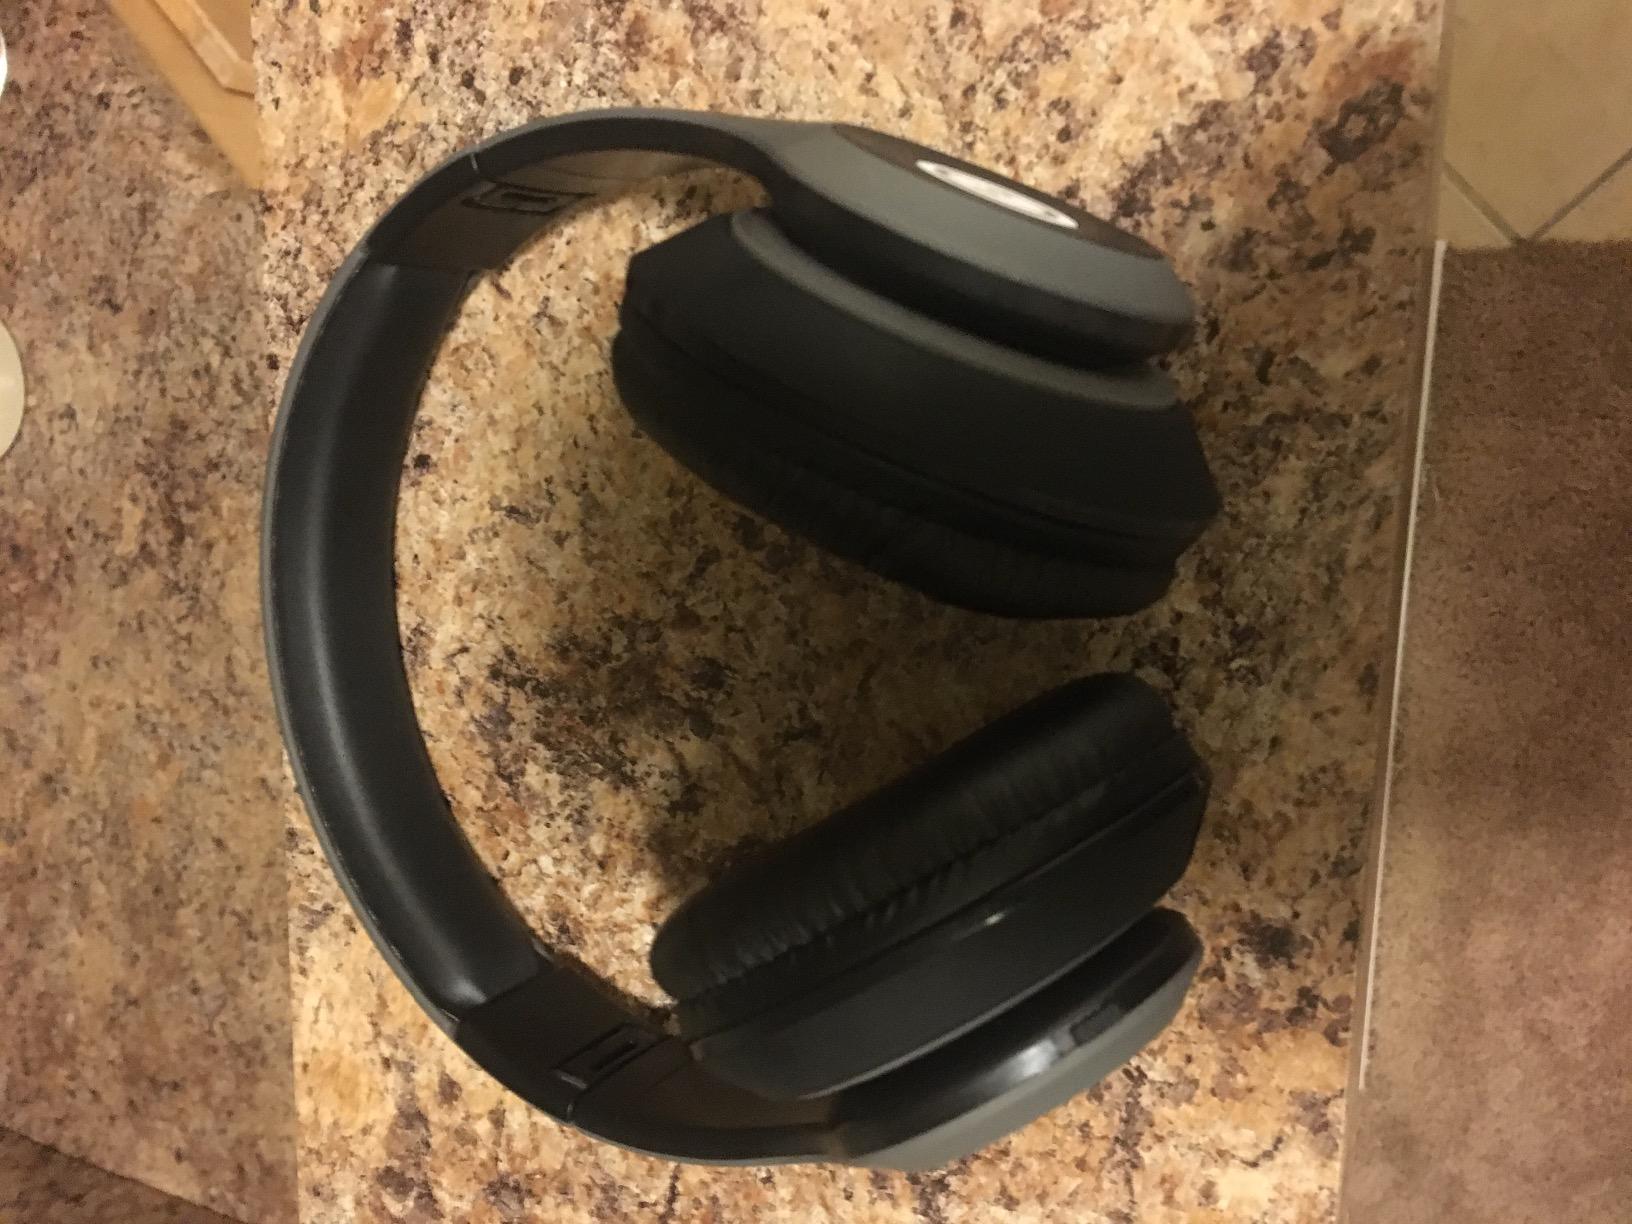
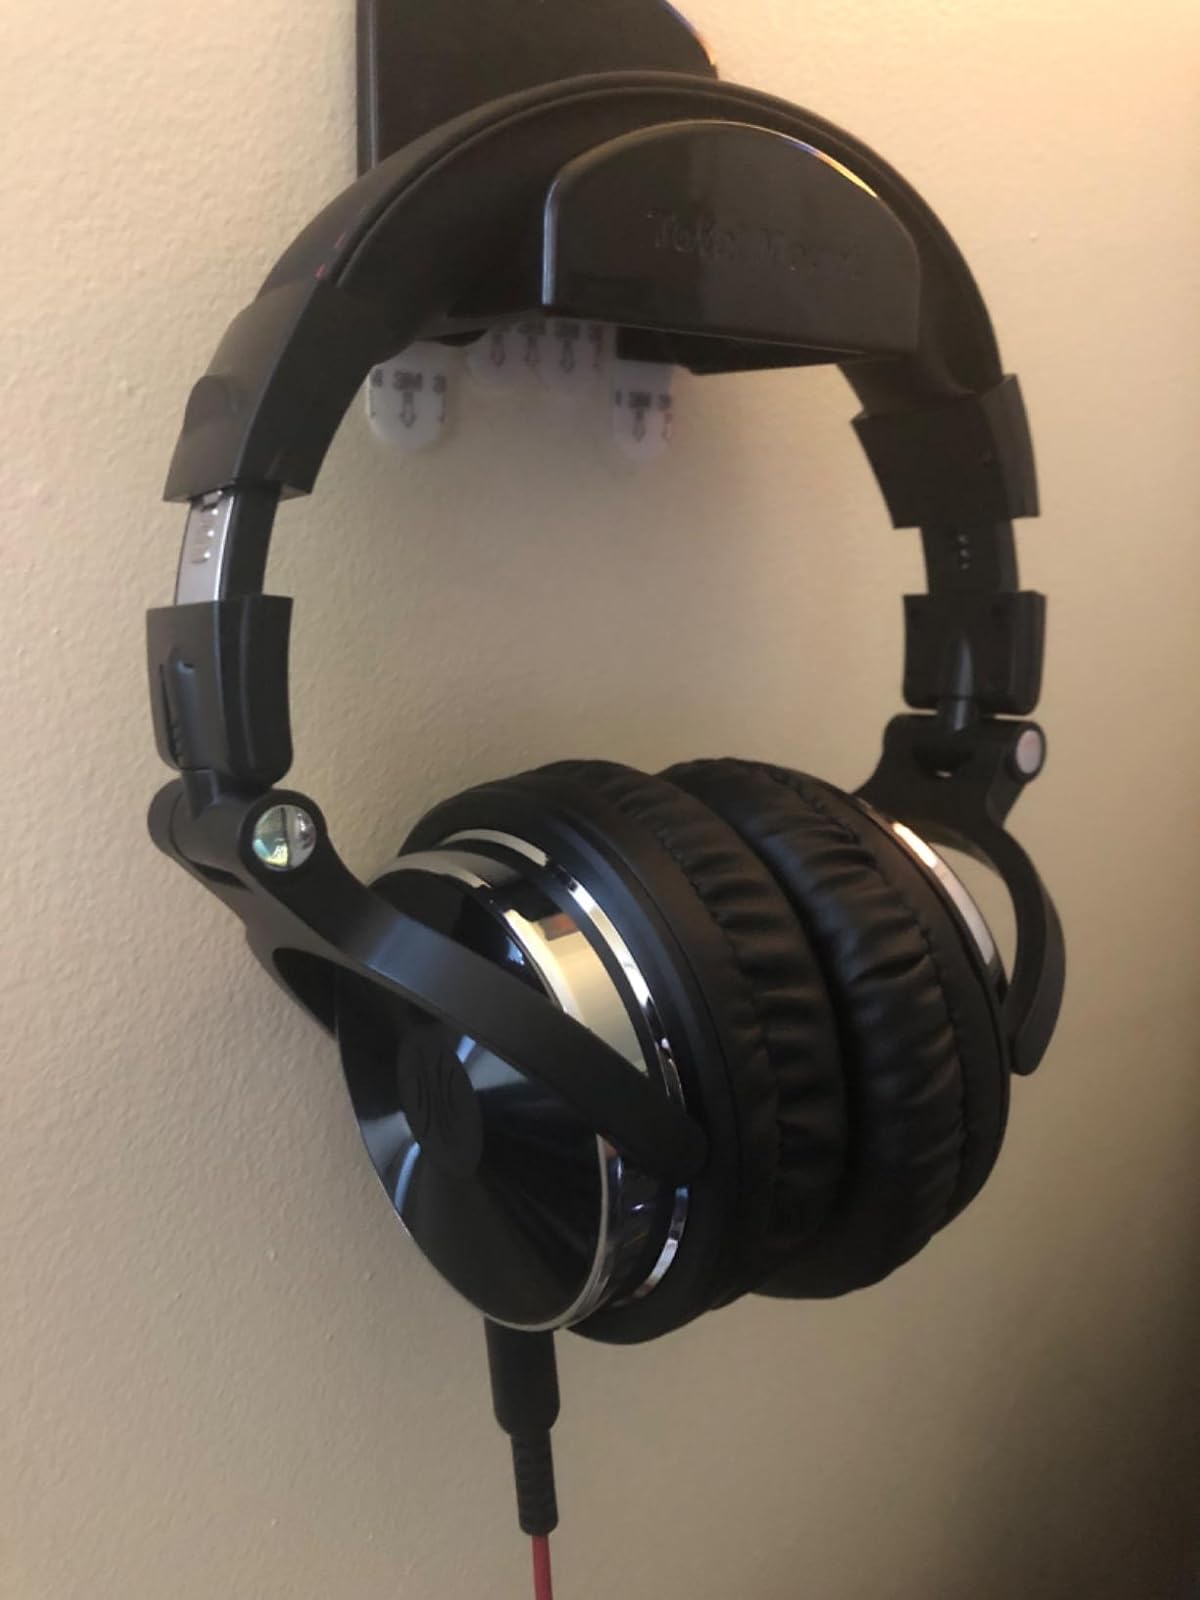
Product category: headphones
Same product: no